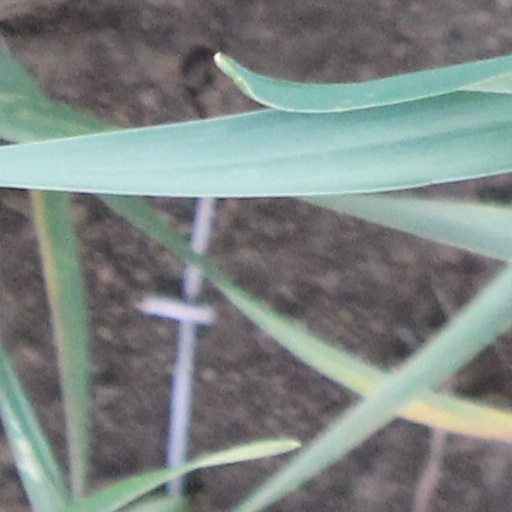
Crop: wheat